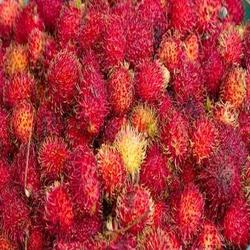
Label: Rambutan